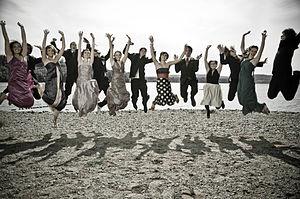
Le bal de promo, bal des finissants au Québec, bal de fin d’études ou bal de fin d’année est une fête qui se tient traditionnellement à la fin de la dernière année d'un degré d'étude pour en célébrer l'achèvement.